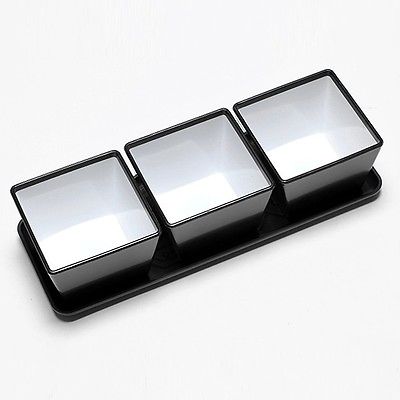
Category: mug